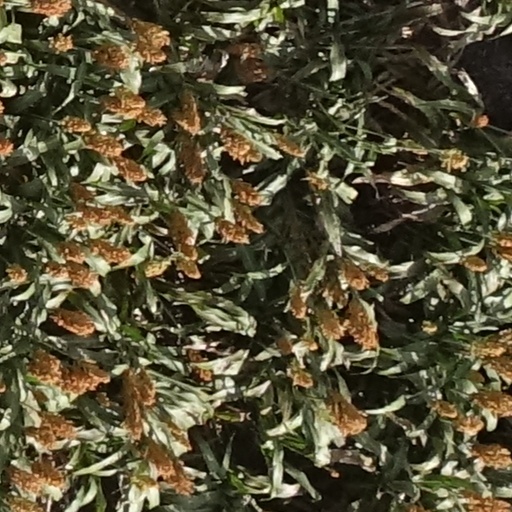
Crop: sorghum